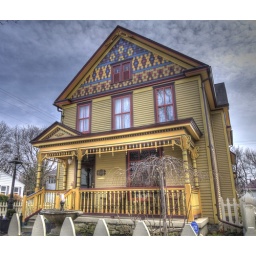
This beautiful house is right on main street down around O's.